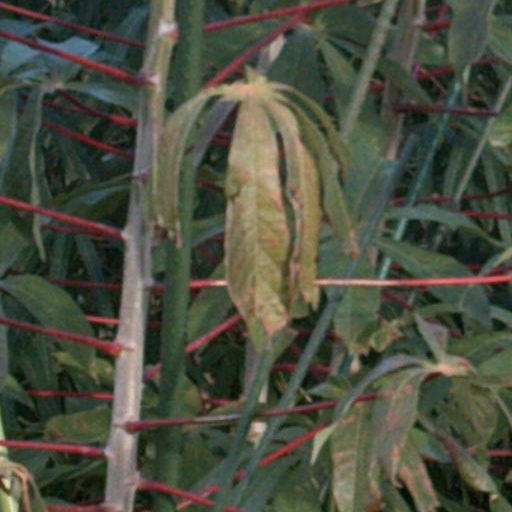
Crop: cassava